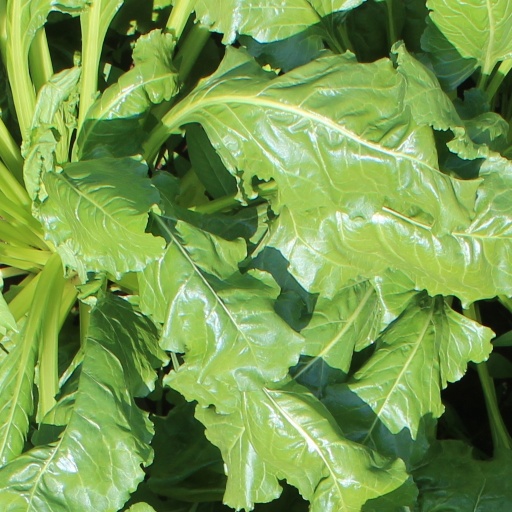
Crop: sugar beet